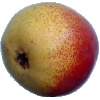
Label: Pear 2